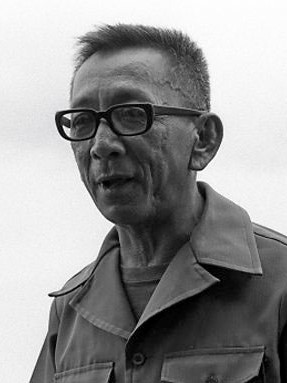
สุตสาย หัสดิน

| name = สุตสาย หัสดิน
| image = Sudsai Hasdin 1974 (cropped).jpg
| honorific-prefix = พลตรี
| honorific-suffix = มหาวชิรมงกุฎ|ม.ว.ม., ประถมาภรณ์ช้างเผือก|ป.ช.
| order = รัฐมนตรีประจำสำนักนายกรัฐมนตรีไทย|รัฐมนตรีประจำสำนักนายกรัฐมนตรี
| term_start = 11 มีนาคม
| term_end = 19 ธันวาคม พ.ศ. 2524 ()
| primeminister = พลเอก เปรม ติณสูลานนท์
|caption=สุตสาย ในปี พ.ศ. 2517
พลตรี สุตสาย หัสดิน เป็นอดีตรัฐมนตรีประจำสำนักนายกรัฐมนตรี ในรัฐบาลพลเอก เปรม ติณสูลานนท์ อดีตหัวหน้าขบวนการกระทิงแดงGlassman, Jim, "Thailand at the Margins: Internationalization of the State and the Transformation of Labour" (2004), p. 68. ในช่วงเหตุการณ์ 6 ตุลา
พลตรี สุตสาย หัสดิน ได้รับพระราชทานเพลิงศพ ณ เมรุหลวงหน้าพลับพลาอิศริยาภรณ์ วัดเทพศิรินทราวาส กรุงเทพมหานคร วันเสาร์ที่ 15 ธันวาคม 2544
== การทำงาน ==
พล.ต.สุตสาย เคยรับราชการทหาร และเคยเป็นแกนนำก่อตั้งขบวนการกระทิงแดง ในช่วงปี พ.ศ. 2517 ในขณะดำรงตำแหน่งนายทหารกองอำนวยการรักษาความมั่นคงภายในราชอาณาจักร ซึ่งในช่วงกลางปี พ.ศ. 2518 พล.ต.สุตสาย ได้รวบรวมสมาชิกกว่า 25,000 คน ส่วนใหญ่เป็นนักศึกษาอาชีวะ เข้าไปมีบทบาทสำคัญในการเดินขบวนประท้วงจอมพลถนอม กิตติขจร แต่แตกกับศูนย์กลางนิสิตนักศึกษาแห่งประเทศไทย เพราะเห็นว่ากลุ่มดังกล่าวรับแนวคิดคอมมิวนิสต์มาอย่างชัดเจน" October 1976 Coup", "GlobalSecurity.org". ขบวนการกระทิงแดง นำโดย พล.ต.สุตสาย เป็นกองเยาวชนของขบวนการนวพลHarris, Nigel " Thailand: The Army Resumes Command" "Notes of the Month," International Socialism (1st series), No.93, November/December 1976, pp.8-9.
ในปี พ.ศ. 2524 พล.ต.สุตสาย ได้รับแต่งตั้งเป็นรัฐมนตรีประจำสำนักนายกรัฐมนตรี ในรัฐบาลพลเอกเปรม ติณสูลานนท์ พระบรมราชโองการ ประกาศ รัฐมนตรีลาออก ให้รัฐมนตรีพ้นจากตำแหน่งและตั้งรัฐมนตรี (ปรับปรุงคณะรัฐมนตรีในสมัยพลเอก เปรม ติณสูลานนท์ เป็นนายกรัฐมนตรี จำนวน ๒๖ ราย) ต่อมาในเดือนธันวาคมของปีเดียวกัน พล.ต.สุตสาย พร้อมกับรัฐมนตรีอีก 7 คน ได้ลาออกจากตำแหน่งในคณะรัฐมนตรีคณะดังกล่าว พระบรมราชโองการ ประกาศ รัฐมนตรีลาออกและตั้งรัฐมนตรี (ลาออกจากตำแหน่ง จำนวน ๘ ราย และแต่งตั้งรัฐมนตรี จำนวน ๑๓ ราย)
== เครื่องราชอิสริยาภรณ์ ==
ราชกิจจานุเบกษา, แจ้งความสำนักนายกรัฐมนตรี เรื่อง พระราชทานเครื่องราชอิสริยาภรณ์, เล่ม ๘๓ ตอนที่ ๑๑๔ ง ฉบับพิเศษ หน้า ๒๔, ๘ กันยายน ๒๕๐๕
== อ้างอิง ==
หมวดหมู่:ทหารบกชาวไทย
หมวดหมู่:นักการเมืองไทย
หมวดหมู่:รัฐมนตรีประจำสำนักนายกรัฐมนตรีไทย
หมวดหมู่:บุคคลที่เกี่ยวข้องกับเหตุการณ์ 6 ตุลา
หมวดหมู่:ผู้ได้รับเครื่องราชอิสริยาภรณ์ ม.ว.ม.
หมวดหมู่:ผู้ได้รับเครื่องราชอิสริยาภรณ์ ป.ช.
หมวดหมู่:ผู้ได้รับเหรียญจักรมาลา